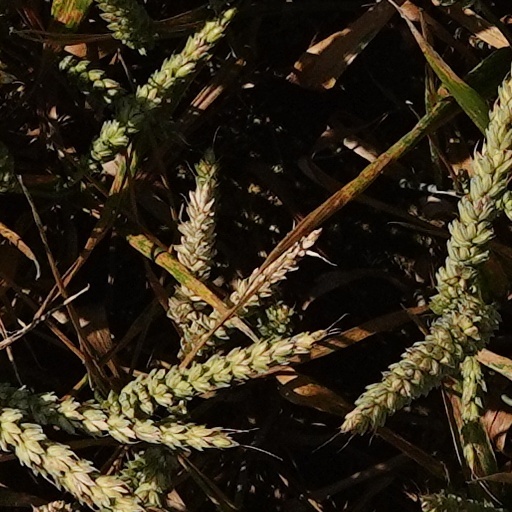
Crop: wheat